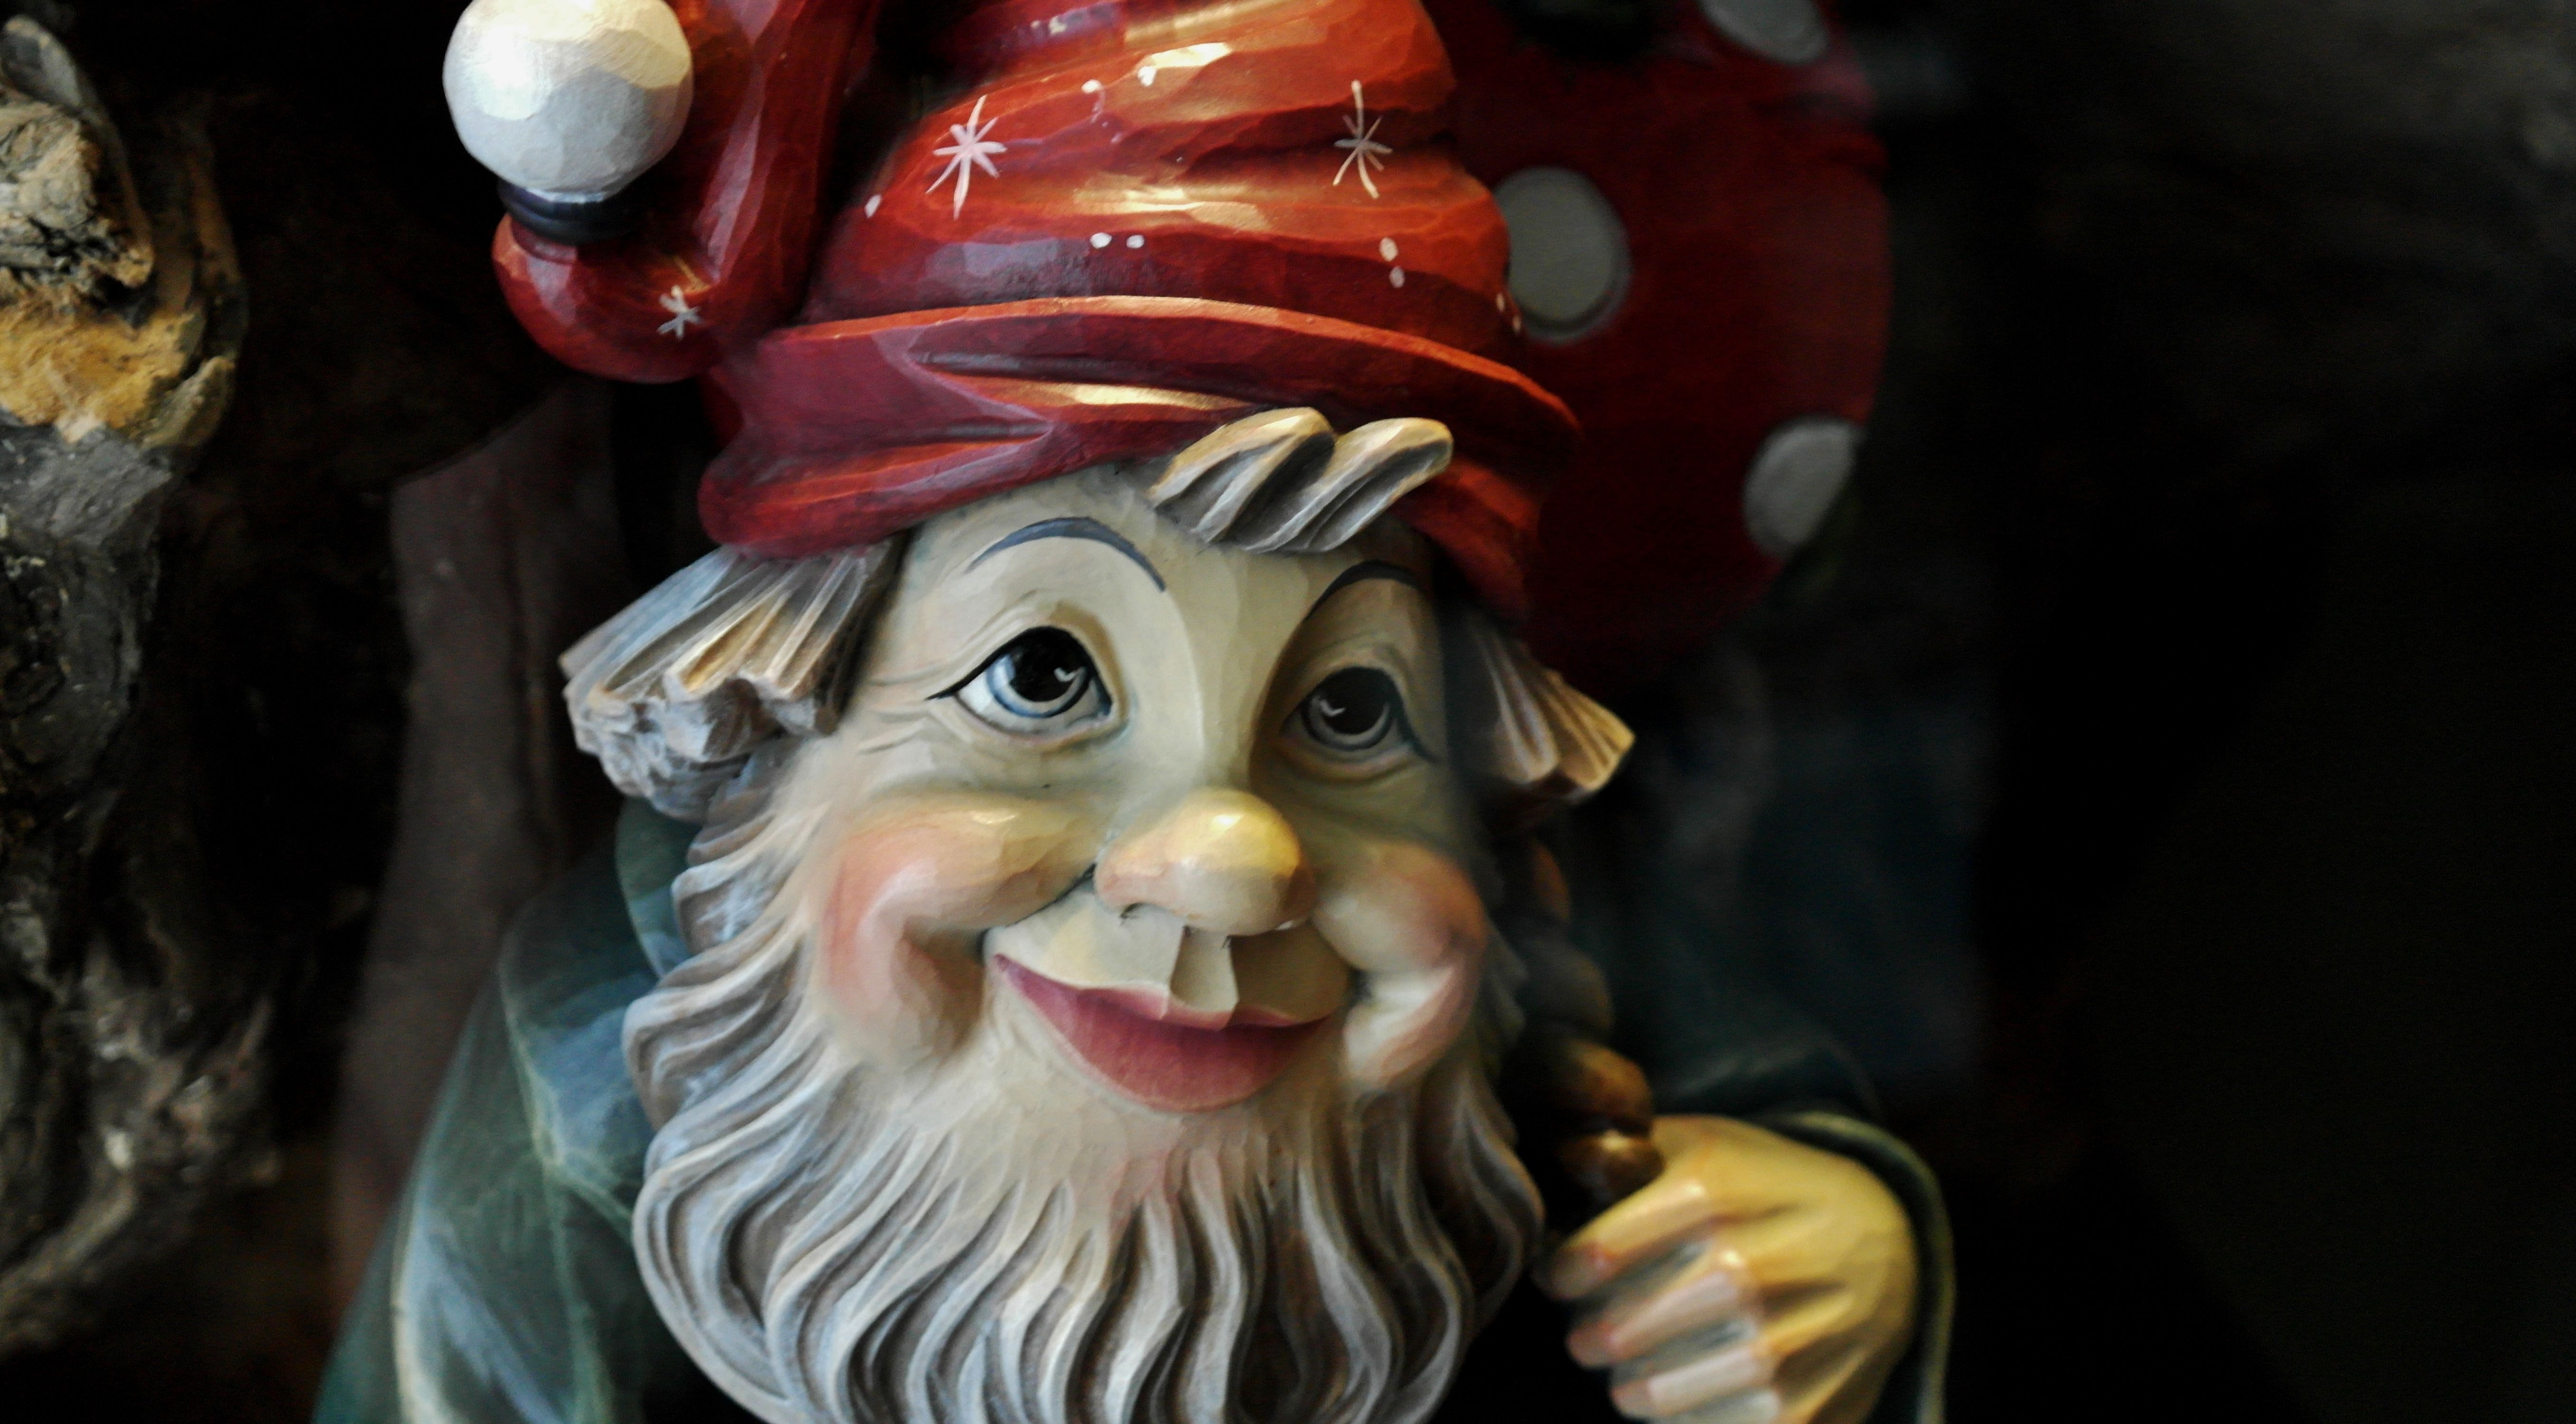
man, wood, monument, statue, portrait, carnival, church, craft, artwork, carve, face, sculpture, figure, temple, expression, carved, faces, dwarf, carving, figures, wood carving